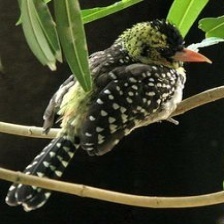
Species: D-ARNAUDS BARBET
Scientific name: TRACHYPHONUS DARNAUDII